RAF Ta Kali

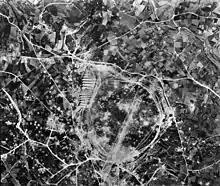
Aerial imagery of RAF Ta Kali in 1942, showing extensive bomb crater damage and trackways to aircraft dispersals.

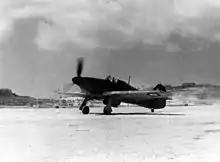
A Hawker Hurricane of 261 Squadron at RAF Ta Kali in 1941.

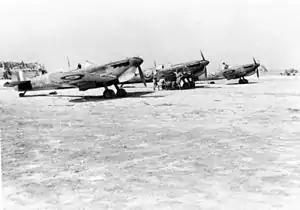
A Supermarine Spitfire of 249 Squadron at RAF Ta Kali in 1942.

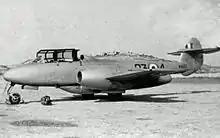
A Gloster Meteor T7 of 613 Squadron at RAF Ta Kali in 1952.

Royal Air Force Ta Kali was a Royal Air Force fighter operations base located on the island of Malta, which started life in 1940 as a diversion airstrip for the main operating bases such as RAF Luqa. Other diversion airstrips similar in function to Ta Kali were located at RAF Hal Far and on Malta's second island of Gozo at Xewkija airfield. The base's name reflects an anglicised corruption of the correct Maltese spelling of Ta' Qali; other phonetic variants of the correct name also appear regularly.